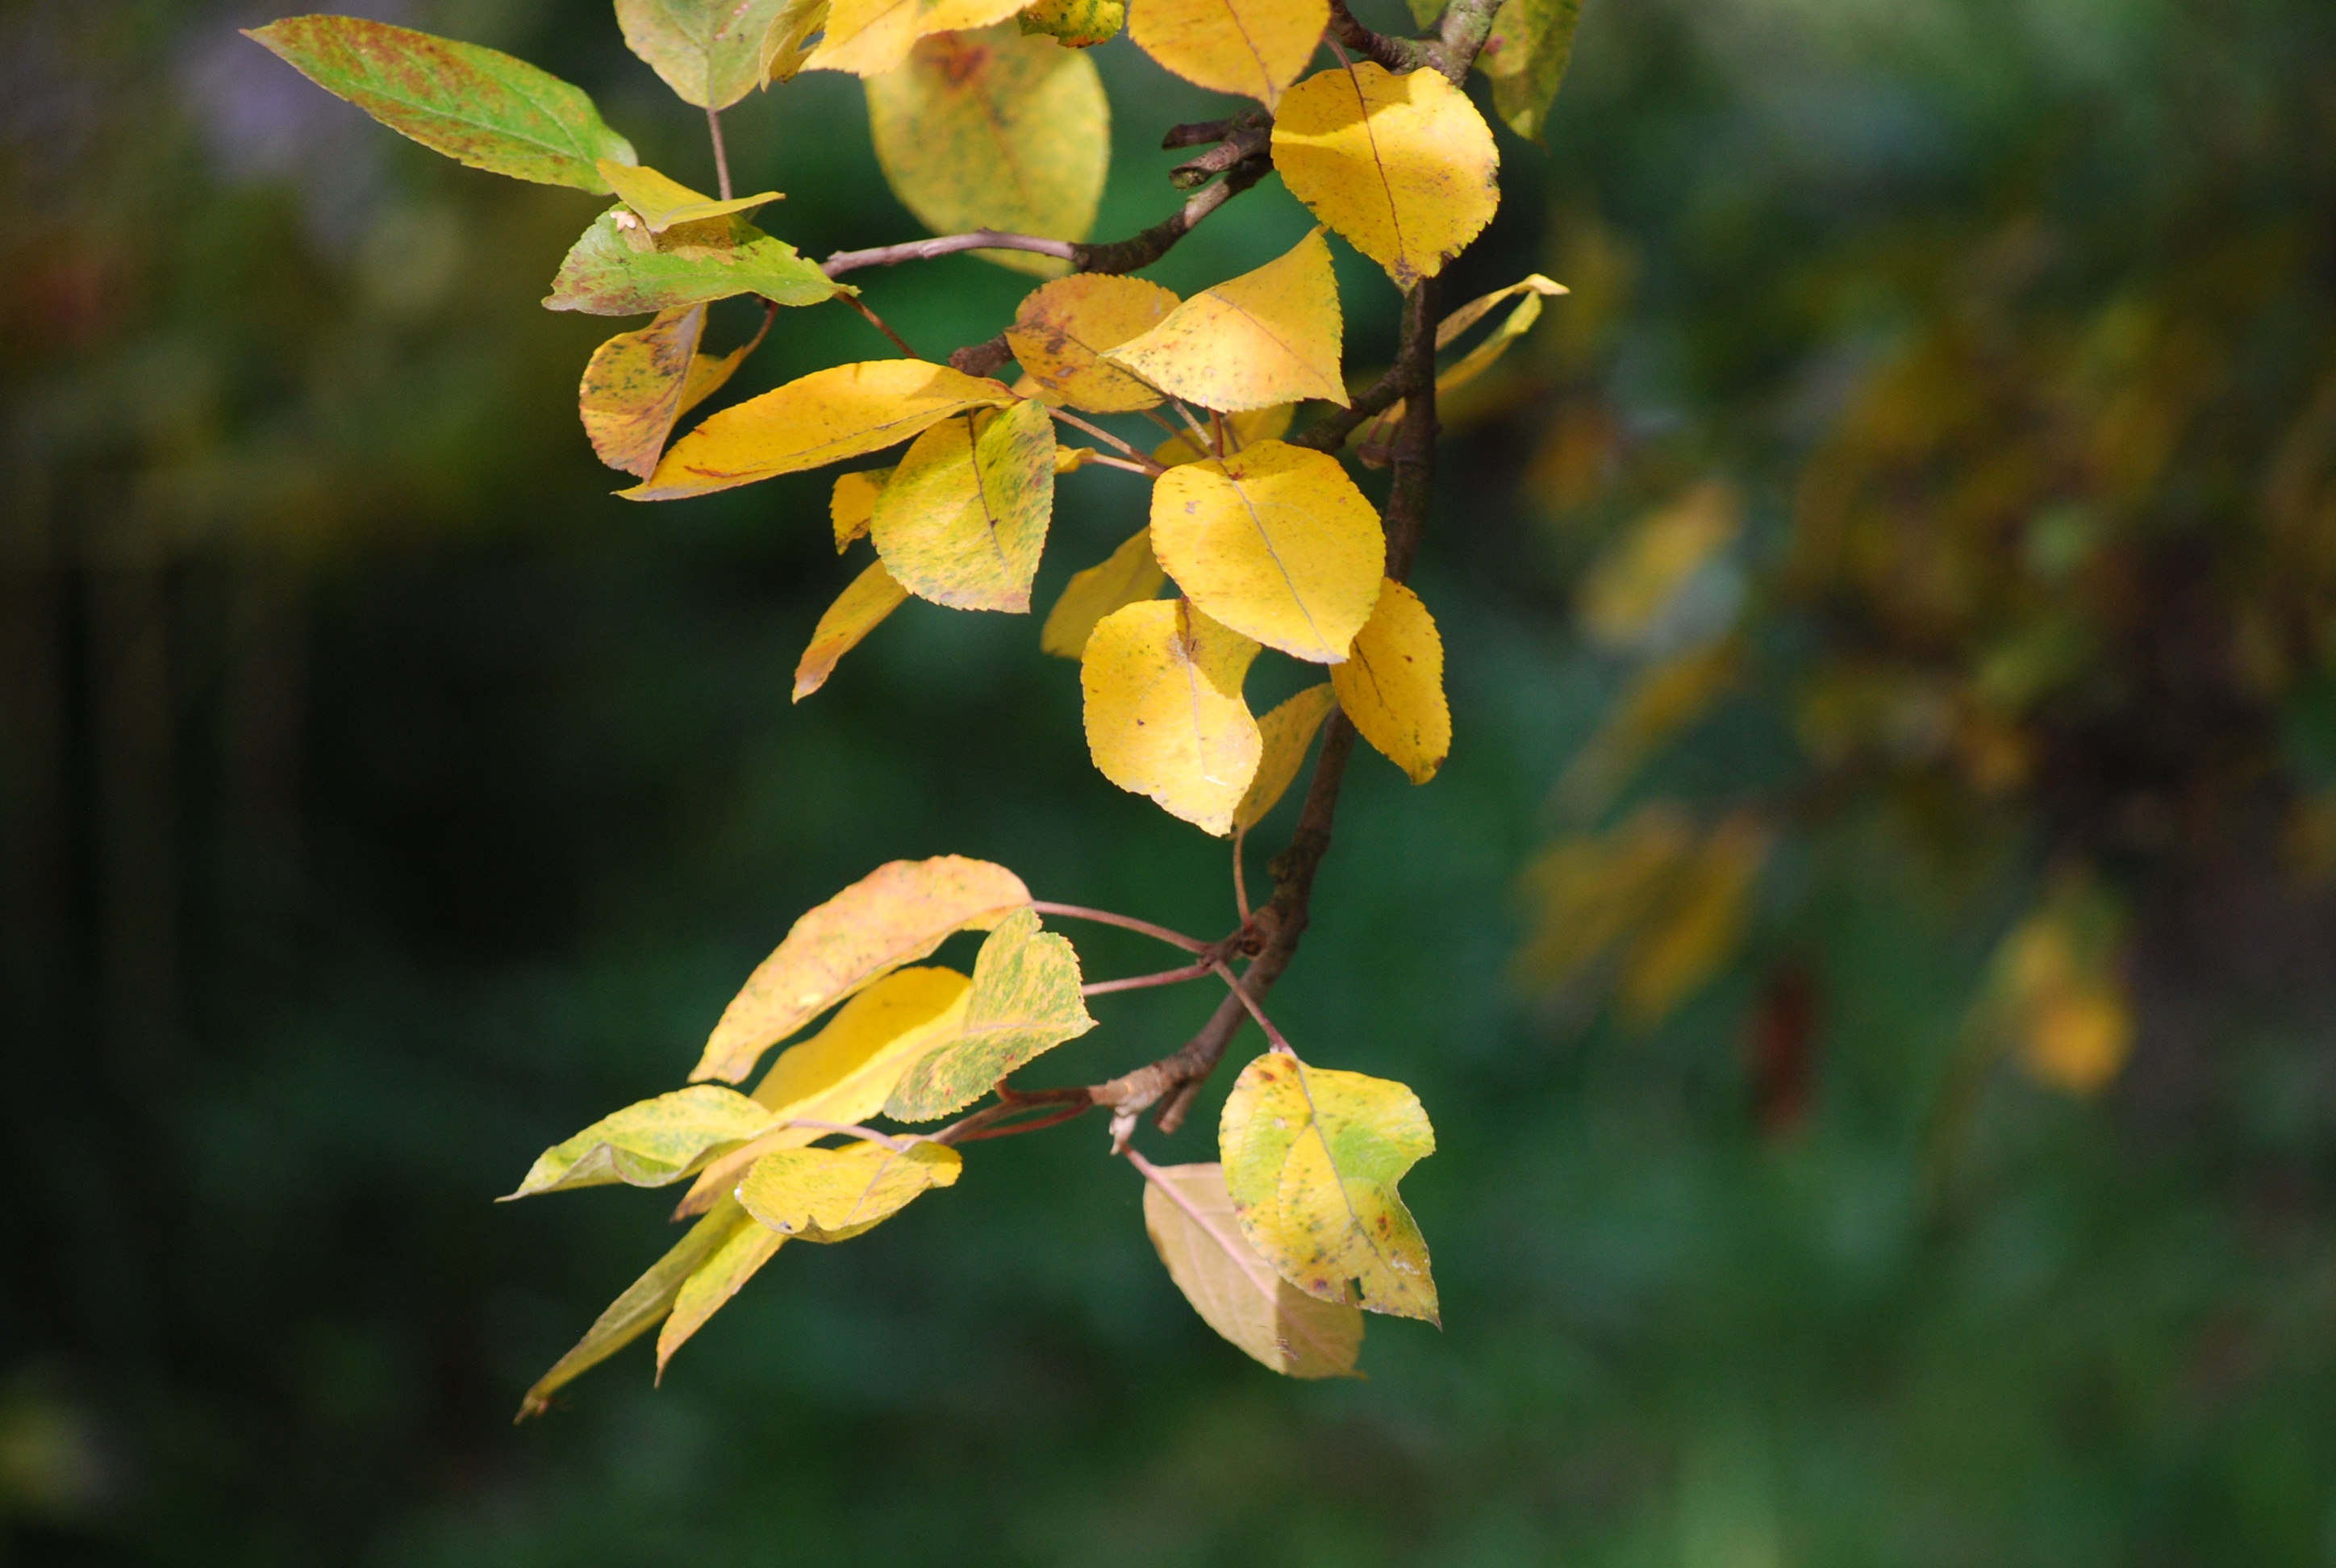
tree, nature, branch, plant, sunlight, leaf, flower, foliage, produce, evergreen, autumn, botany, yellow, flora, season, wildflower, leaves, shrub, deciduous, autumn leaves, golden autumn, autumnal, flowering plant, maidenhair tree, woody plant, land plant